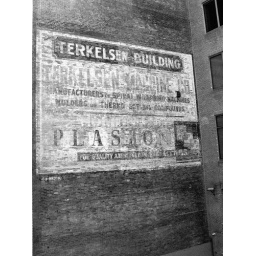
A long-forgotten painted sign on an old warehouse down under Summer street.